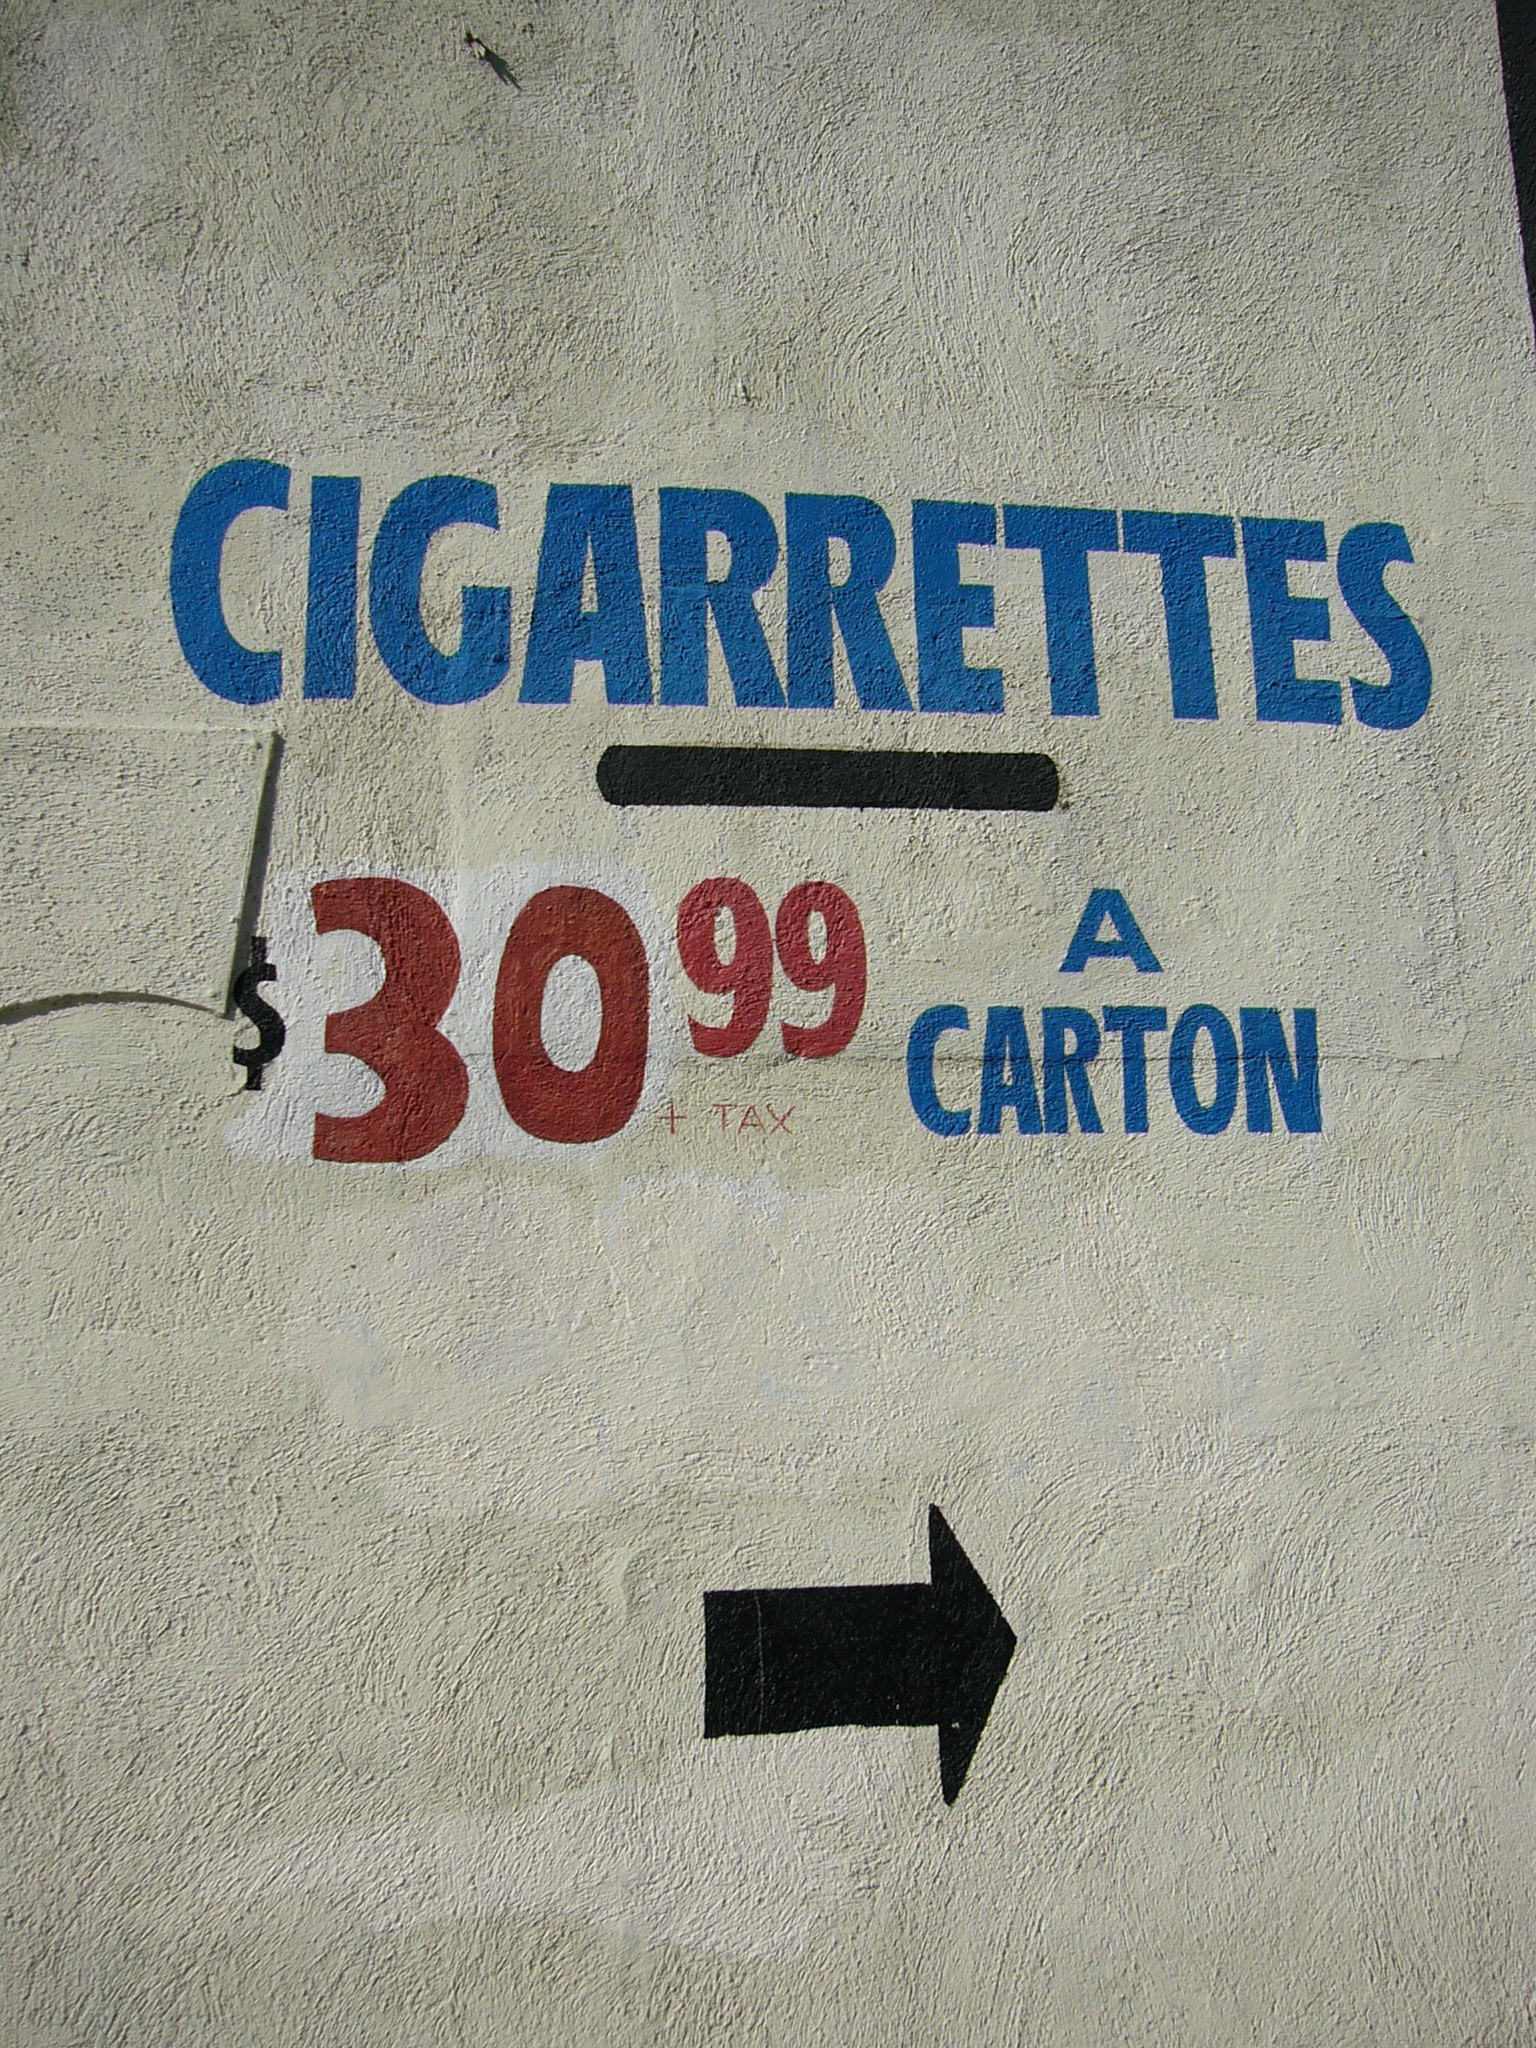
number, sign, street sign, signage, brand, font, shape, vehicle registration plate, house numbering